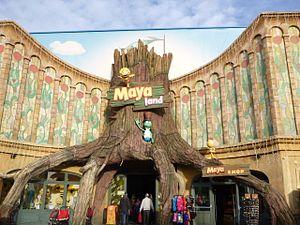
Mayaland à plopsaland